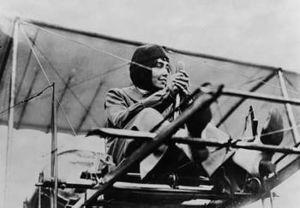
Après l'échec du Femina Club Aéronautique créé le 1er septembre 1908, Marie Surcouf, aéronaute, fonda l'Aéroclub Féminin la Stella le 10 février 1909 à Paris. La Stella comptait bon nombre des femmes aéronautes sportives qui animaient le Comité des Dames de l'Aéronautique-Club de France dont Marie Marvingt. Issue d'une longue lutte féminine pour être reconnue en tant que professionnelles compétentes et sportives accomplies, le club offrait un accès restreint aux hommes. Ces derniers pouvaient en être membres, mais pas décisionnaires. Ils pouvaient également accompagner leurs épouses pendant les vols mais uniquement en tant que passager.